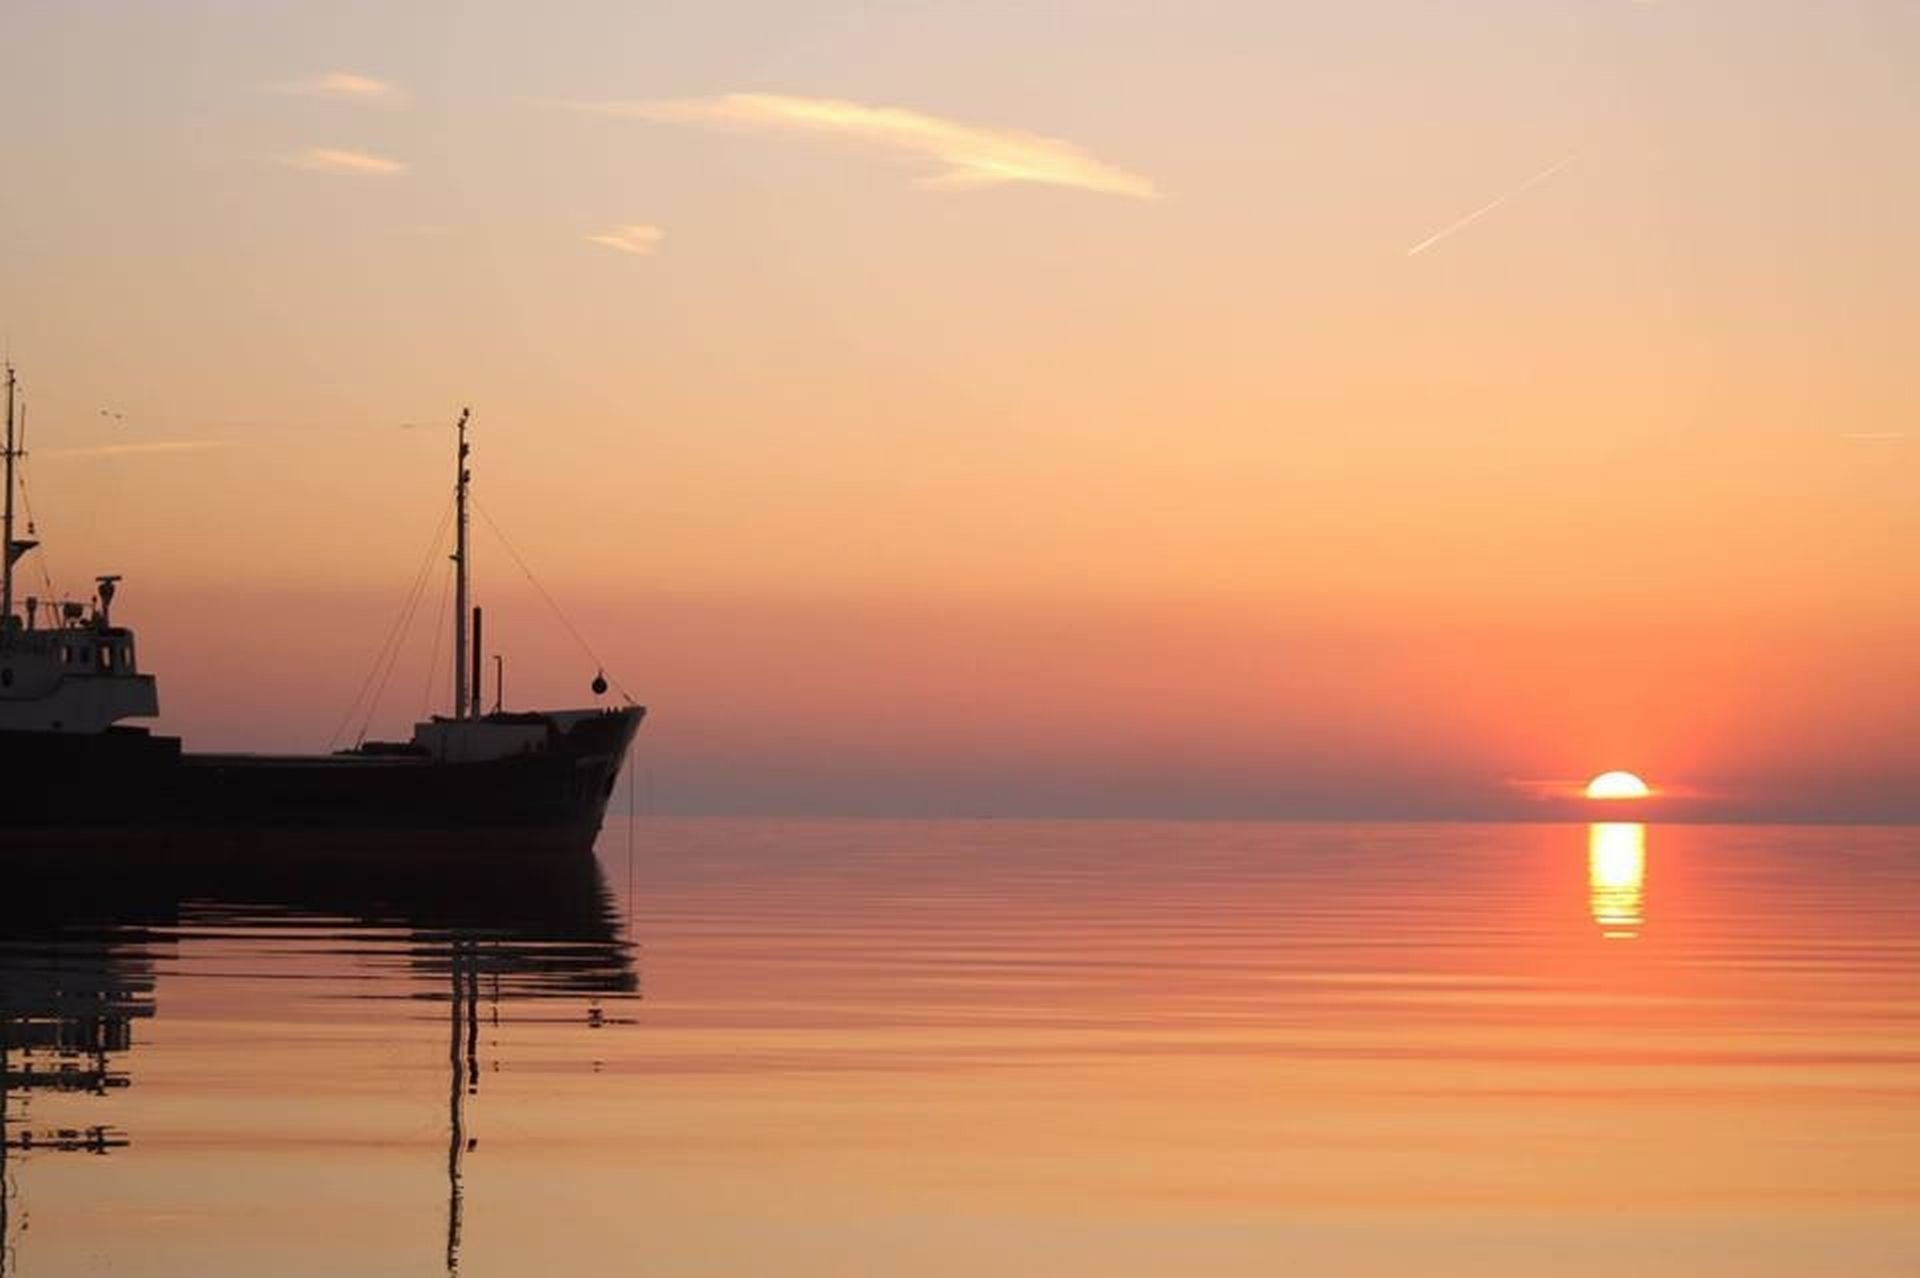
beach, sea, water, ocean, horizon, sun, sunrise, sunset, sunlight, morning, lake, dawn, dusk, evening, reflection, vehicle, bay, romantic, abendstimmung, afterglow, evening sky, orange sky, atmospheric phenomenon